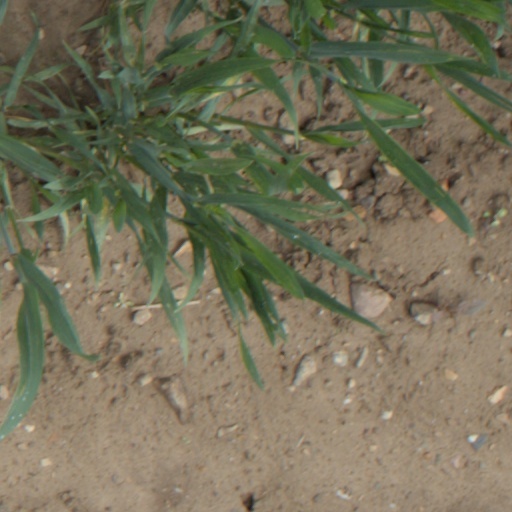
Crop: wheat